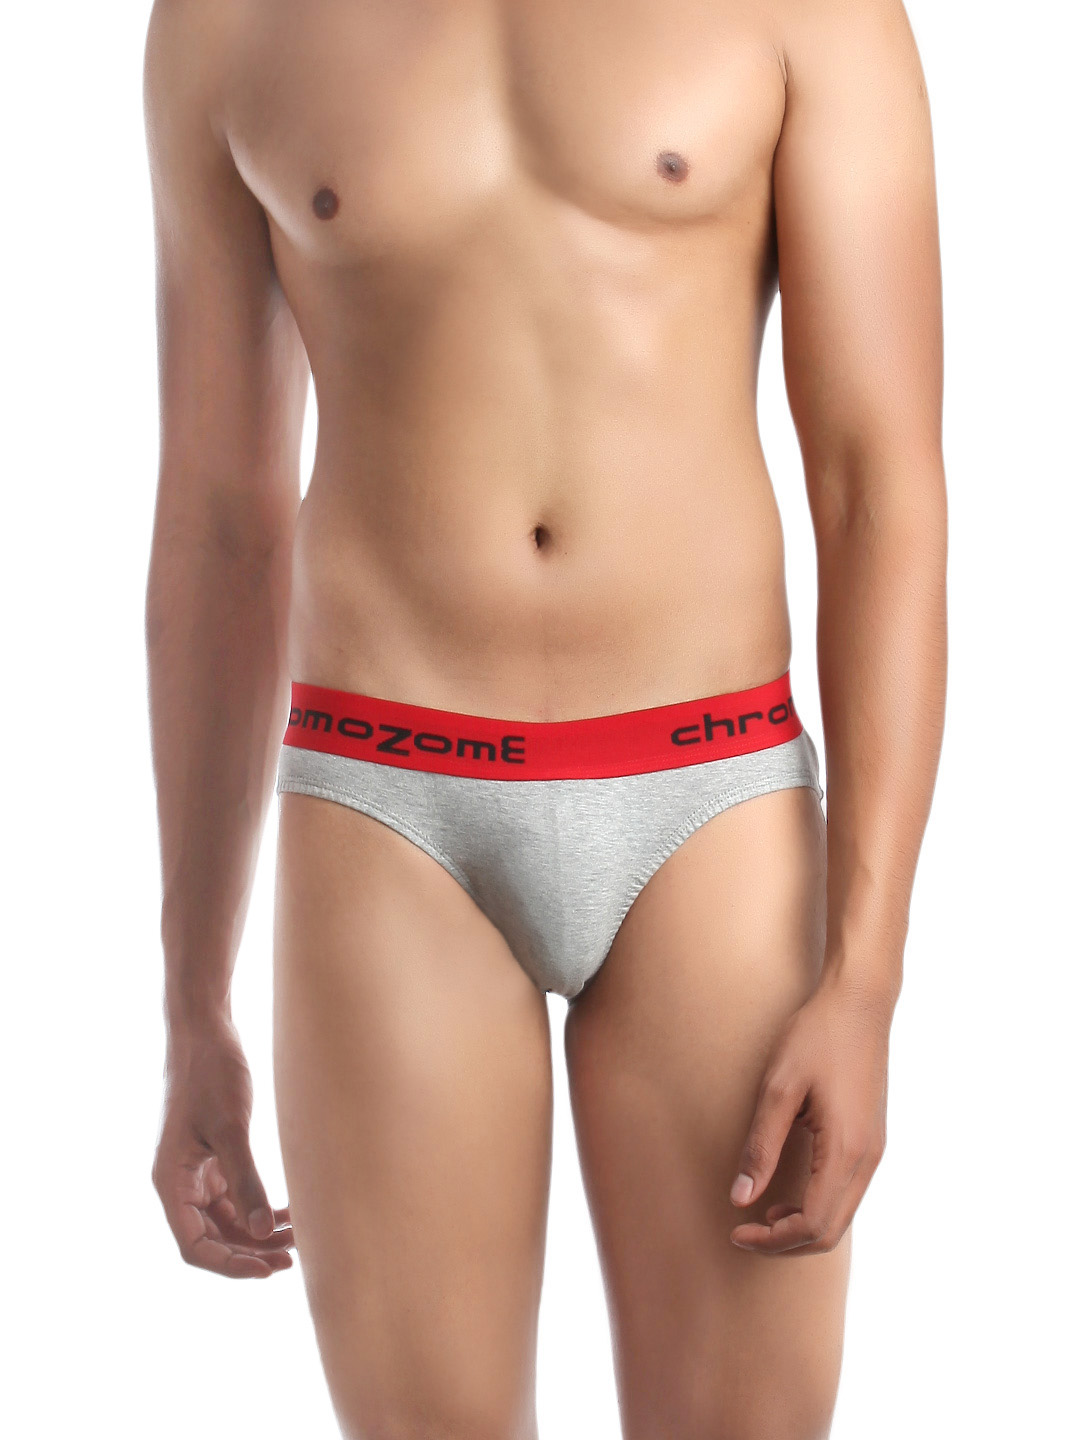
Chromozome Men Grey Briefs
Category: Apparel / Innerwear / Briefs
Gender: Men
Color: Grey Melange
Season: Winter 2016
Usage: Casual